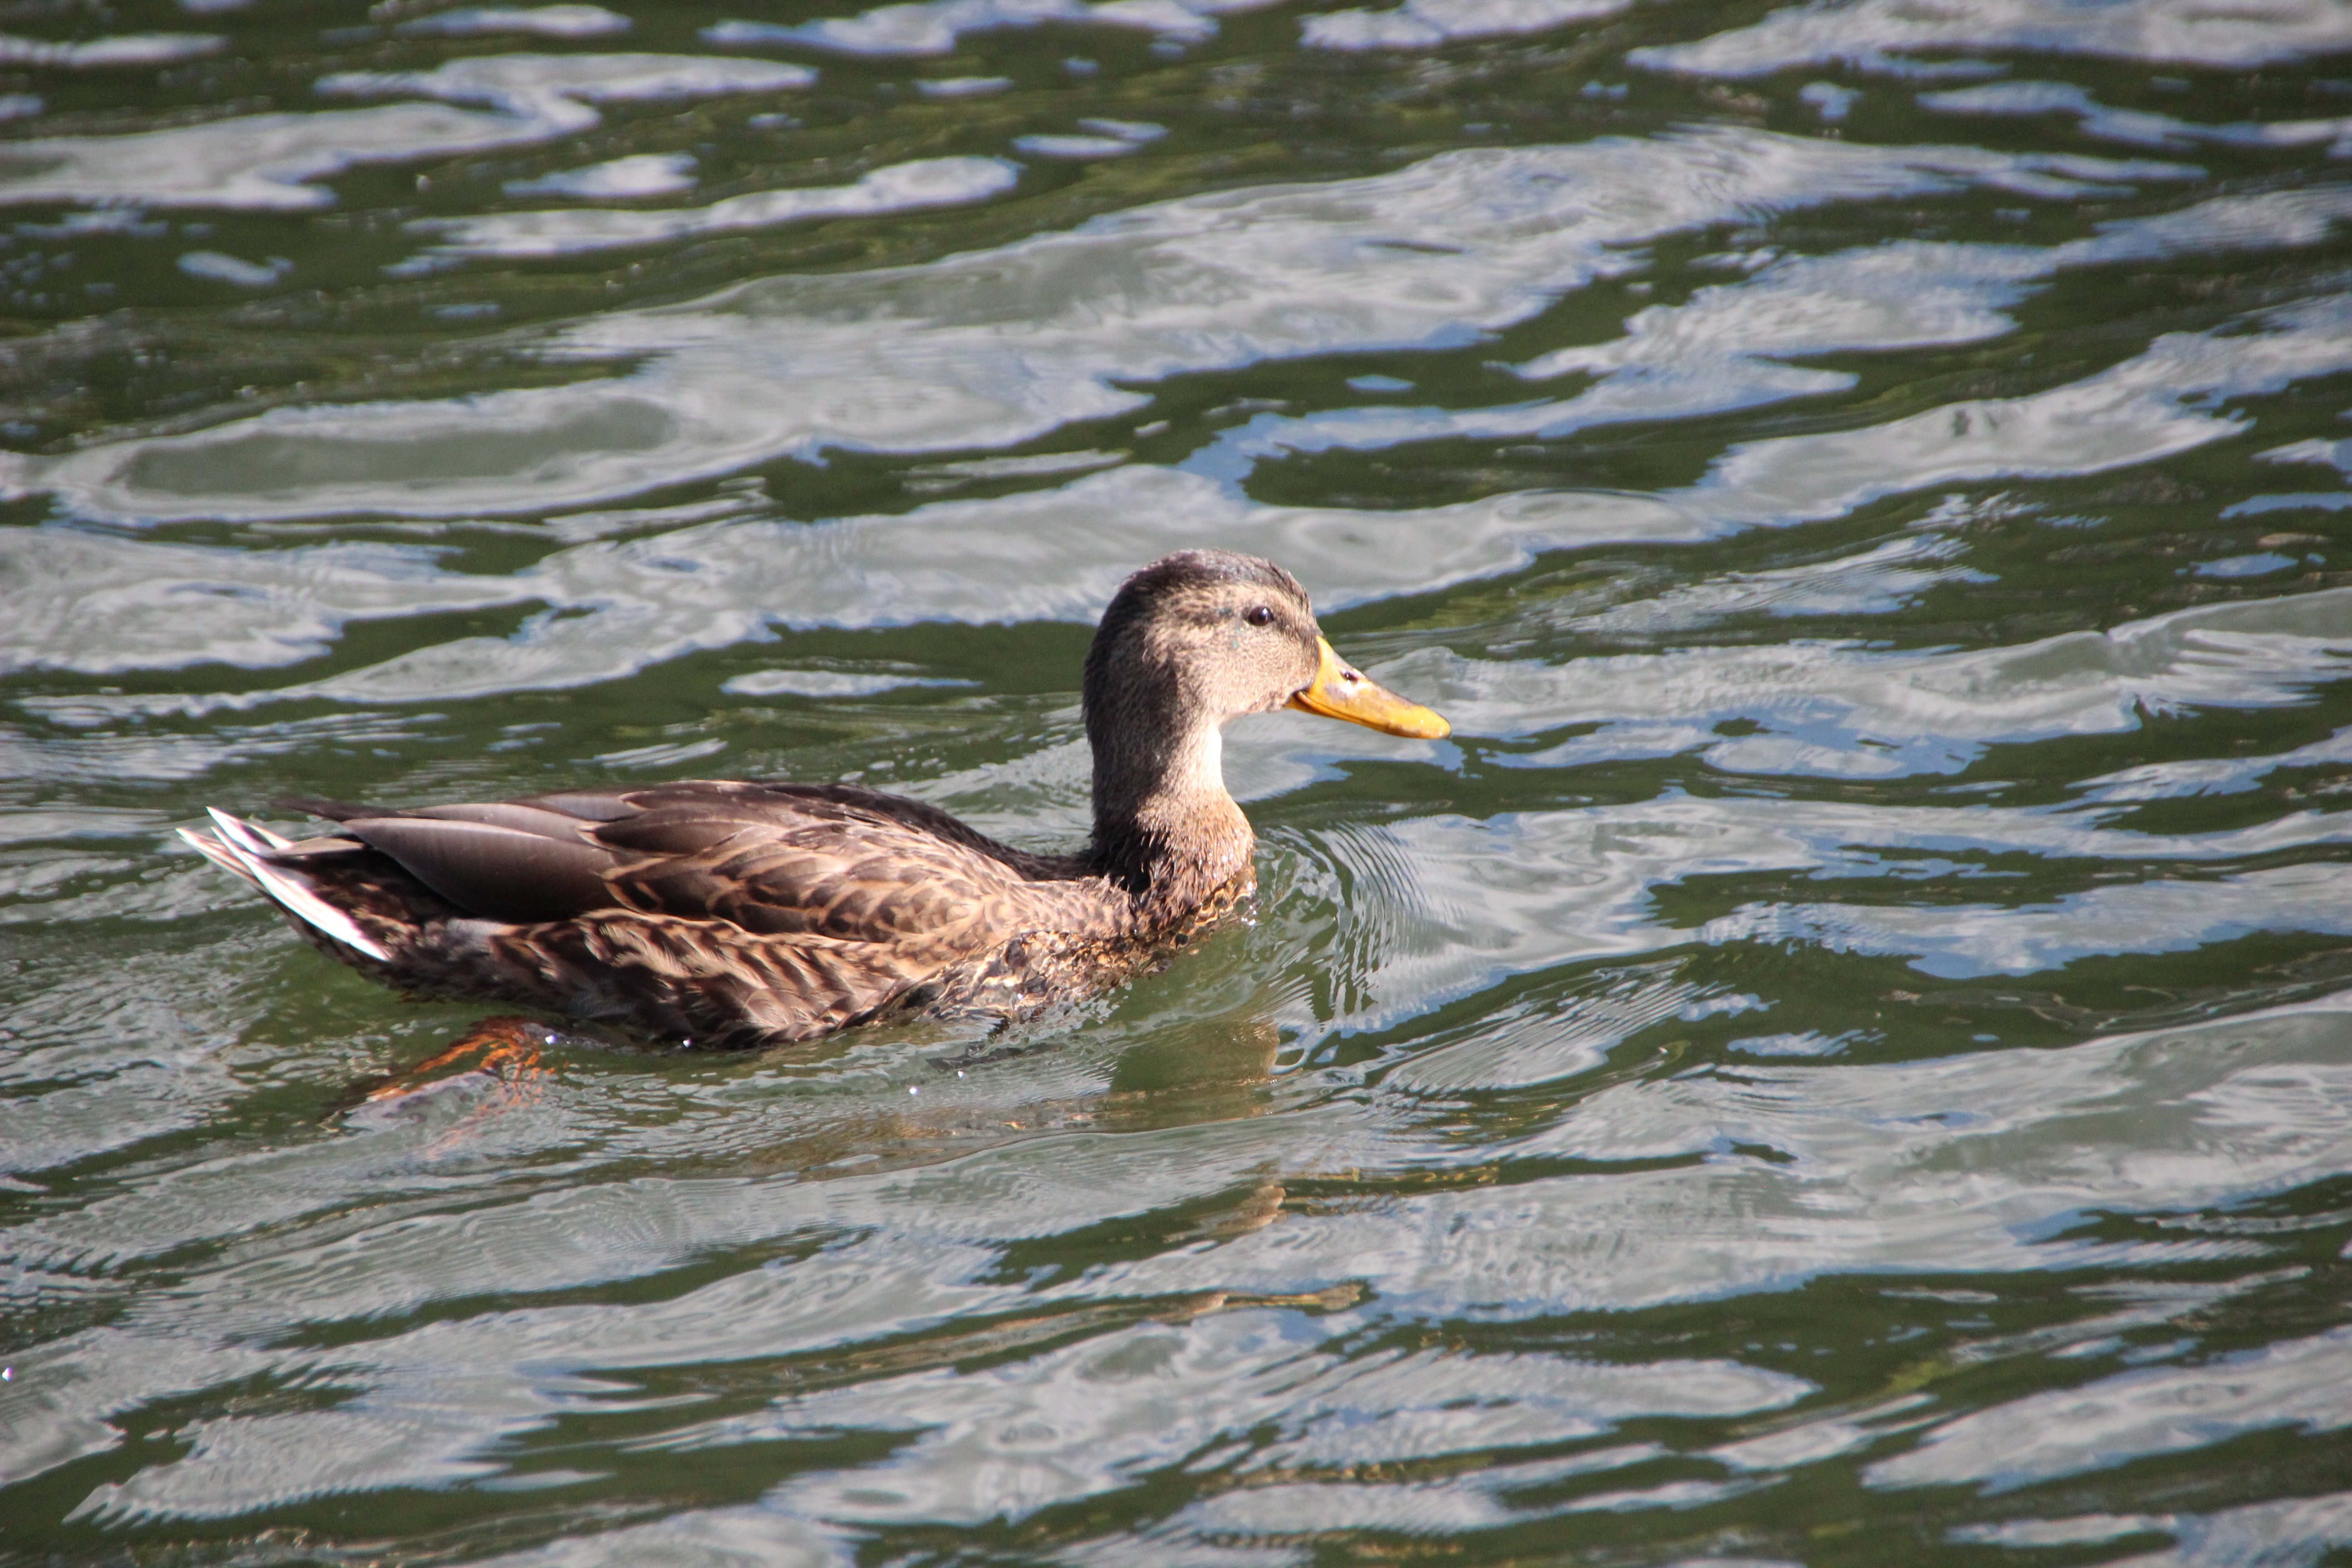
water, nature, bird, river, female, wildlife, swim, beak, fauna, plumage, duck, vertebrate, waterfowl, water bird, mallard, canard, mergus, ducks geese and swans, seaduck